Glushko (crater)

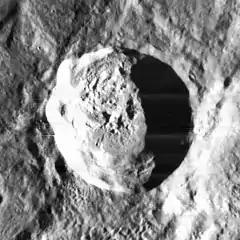
Lunar Orbiter 4 image

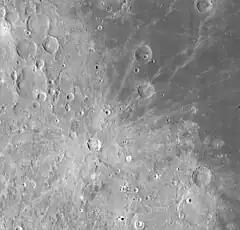
The extent of Glushko's ray system. LRO mosaic.

Glushko is a young impact crater on the Moon attached to the western rim of the crater Olbers.